Helen McEntee

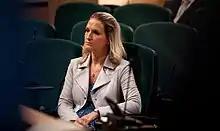
McEntee takes her seat in the Convention Centre Dublin for the election of Micheál Martin as Taoiseach

After Leo Varadkar succeeded Enda Kenny as Taoiseach in June 2017, McEntee was appointed by the new government as Minister of State for European Affairs on 20 June, a role that involved negotiations with the United Kingdom in its continuing Brexit process. Shortly after taking up the position, she travelled with Varadkar to Brussels for a European Council meeting, which included talks with German Chancellor Angela Merkel and her team. In September 2017, she addressed a conference at Dublin City University to mark the foundation of the university's Brexit Institute.